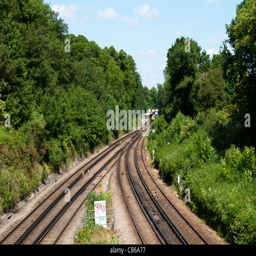
railway lines outside station on the line